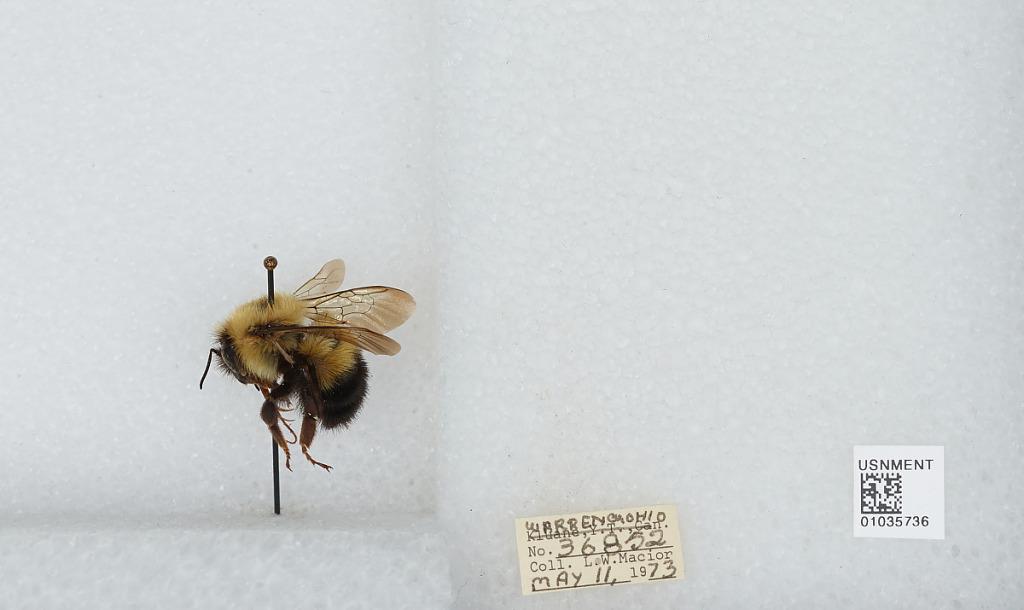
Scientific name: Bombus (Pyrobombus) vagans vagans Smith
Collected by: L. Macior
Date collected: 1973-5-11
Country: United States
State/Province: Ohio
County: Warren
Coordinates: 39.4242, -84.1856